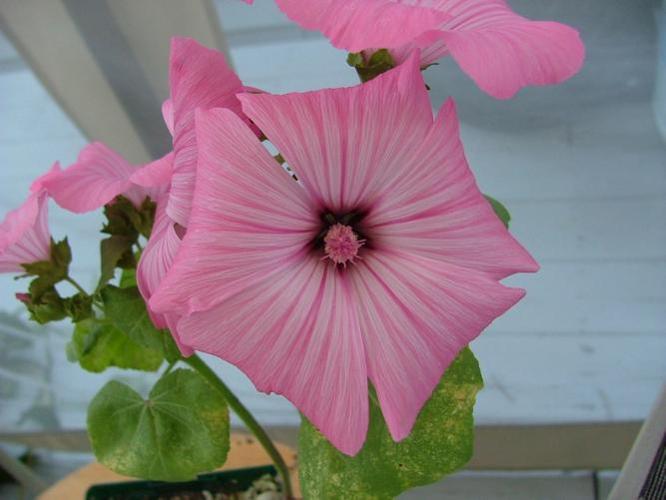
Label: tree mallow